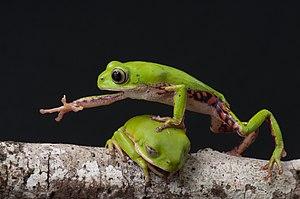
Phyllomedusa rohdei est une espèce d'amphibiens de la famille des Hylidae possédant une coloration violette et orange dans la zone inguinale. Sur la photo, deux mâles se disputent une branche, l'un passant par dessus l'autre. La photo est prise dans la forêt atlantique de la réserve Michelin, à Igrapiúna, Bahia, au Brésil. Español: Phyllomedusa rohdei es una especie de anfibios de la familia Hylidae con una coloración violeta y naranja en la región inguinal. En la imagen, dos machos compiten por una rama, una pasando por encima de la otra. Fotografiado en el Bosque Atlántico, Reserva de Michelin, Igrapiúna, Bahia, Brasil.
Pithecopus rohdei est une espèce d'amphibiens de la famille des Phyllomedusidae.
Wikimedia Commons est une médiathèque en ligne d'images, de sons, d'autres médias audiovisuels et de données JSON sous licence libre, comme tous les autres projets du mouvement Wikimedia.